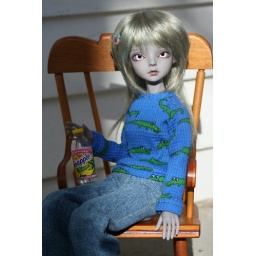
Brix sitting in her rocking chair on the front porch